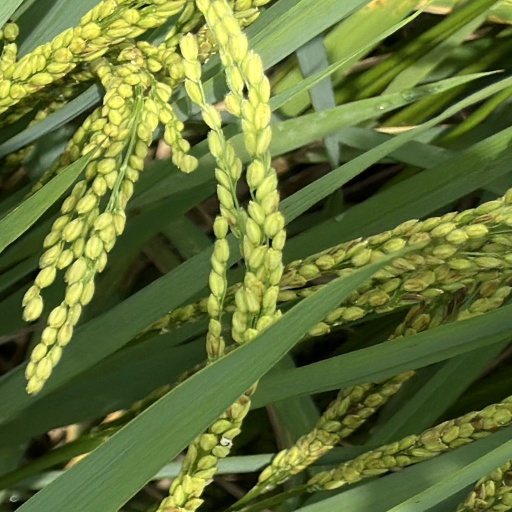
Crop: rice